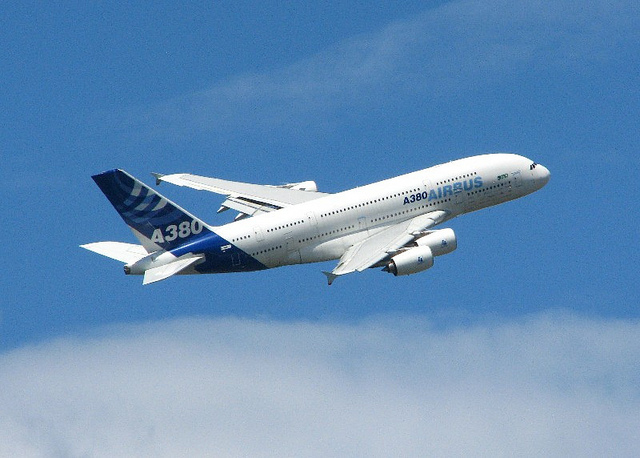
This is a picture of a aircraft in the air

The A380 Air Bus ascends into the clouds.